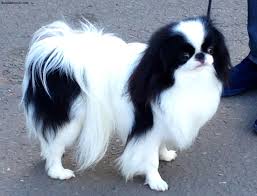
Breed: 249-n000106-Japanese_spaniel